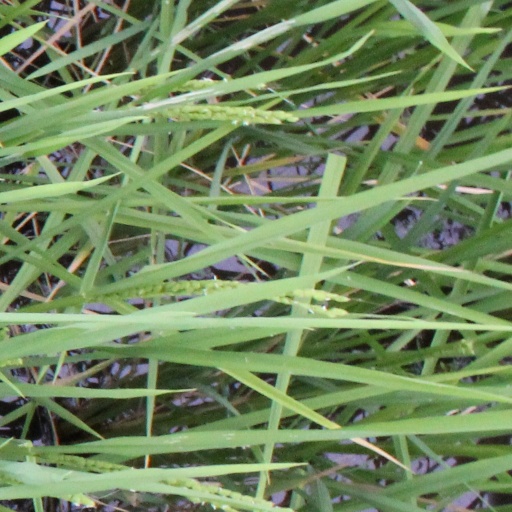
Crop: rice